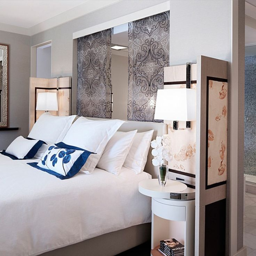
follow our guide on booking a block of hotel rooms for your wedding guests .